Record type

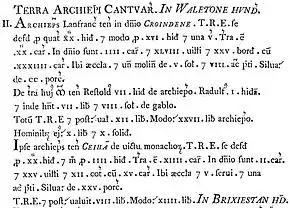
Entries for Croydon and Cheam, Surrey, in Domesday Book (1086), as published by Abraham Farley in 1783 using John Nichols' record type

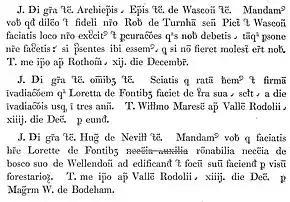
Extract from the Patent Roll for 3 John (1201–2), as published by the Record Commission in 1835 using record type

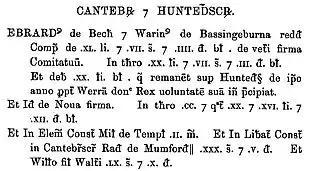
Extract from the Pipe Roll for 21 Henry II (1174–5), as published by the Pipe Roll Society in 1897 using record type

Record type is a family of typefaces designed to allow medieval manuscripts (specifically those from England) to be published as near-facsimiles of the originals. The typefaces include many special characters intended to replicate the various scribal abbreviations and other unusual glyphs typically found in such manuscripts. They were used in the publication of archival texts between 1774 and 1900.